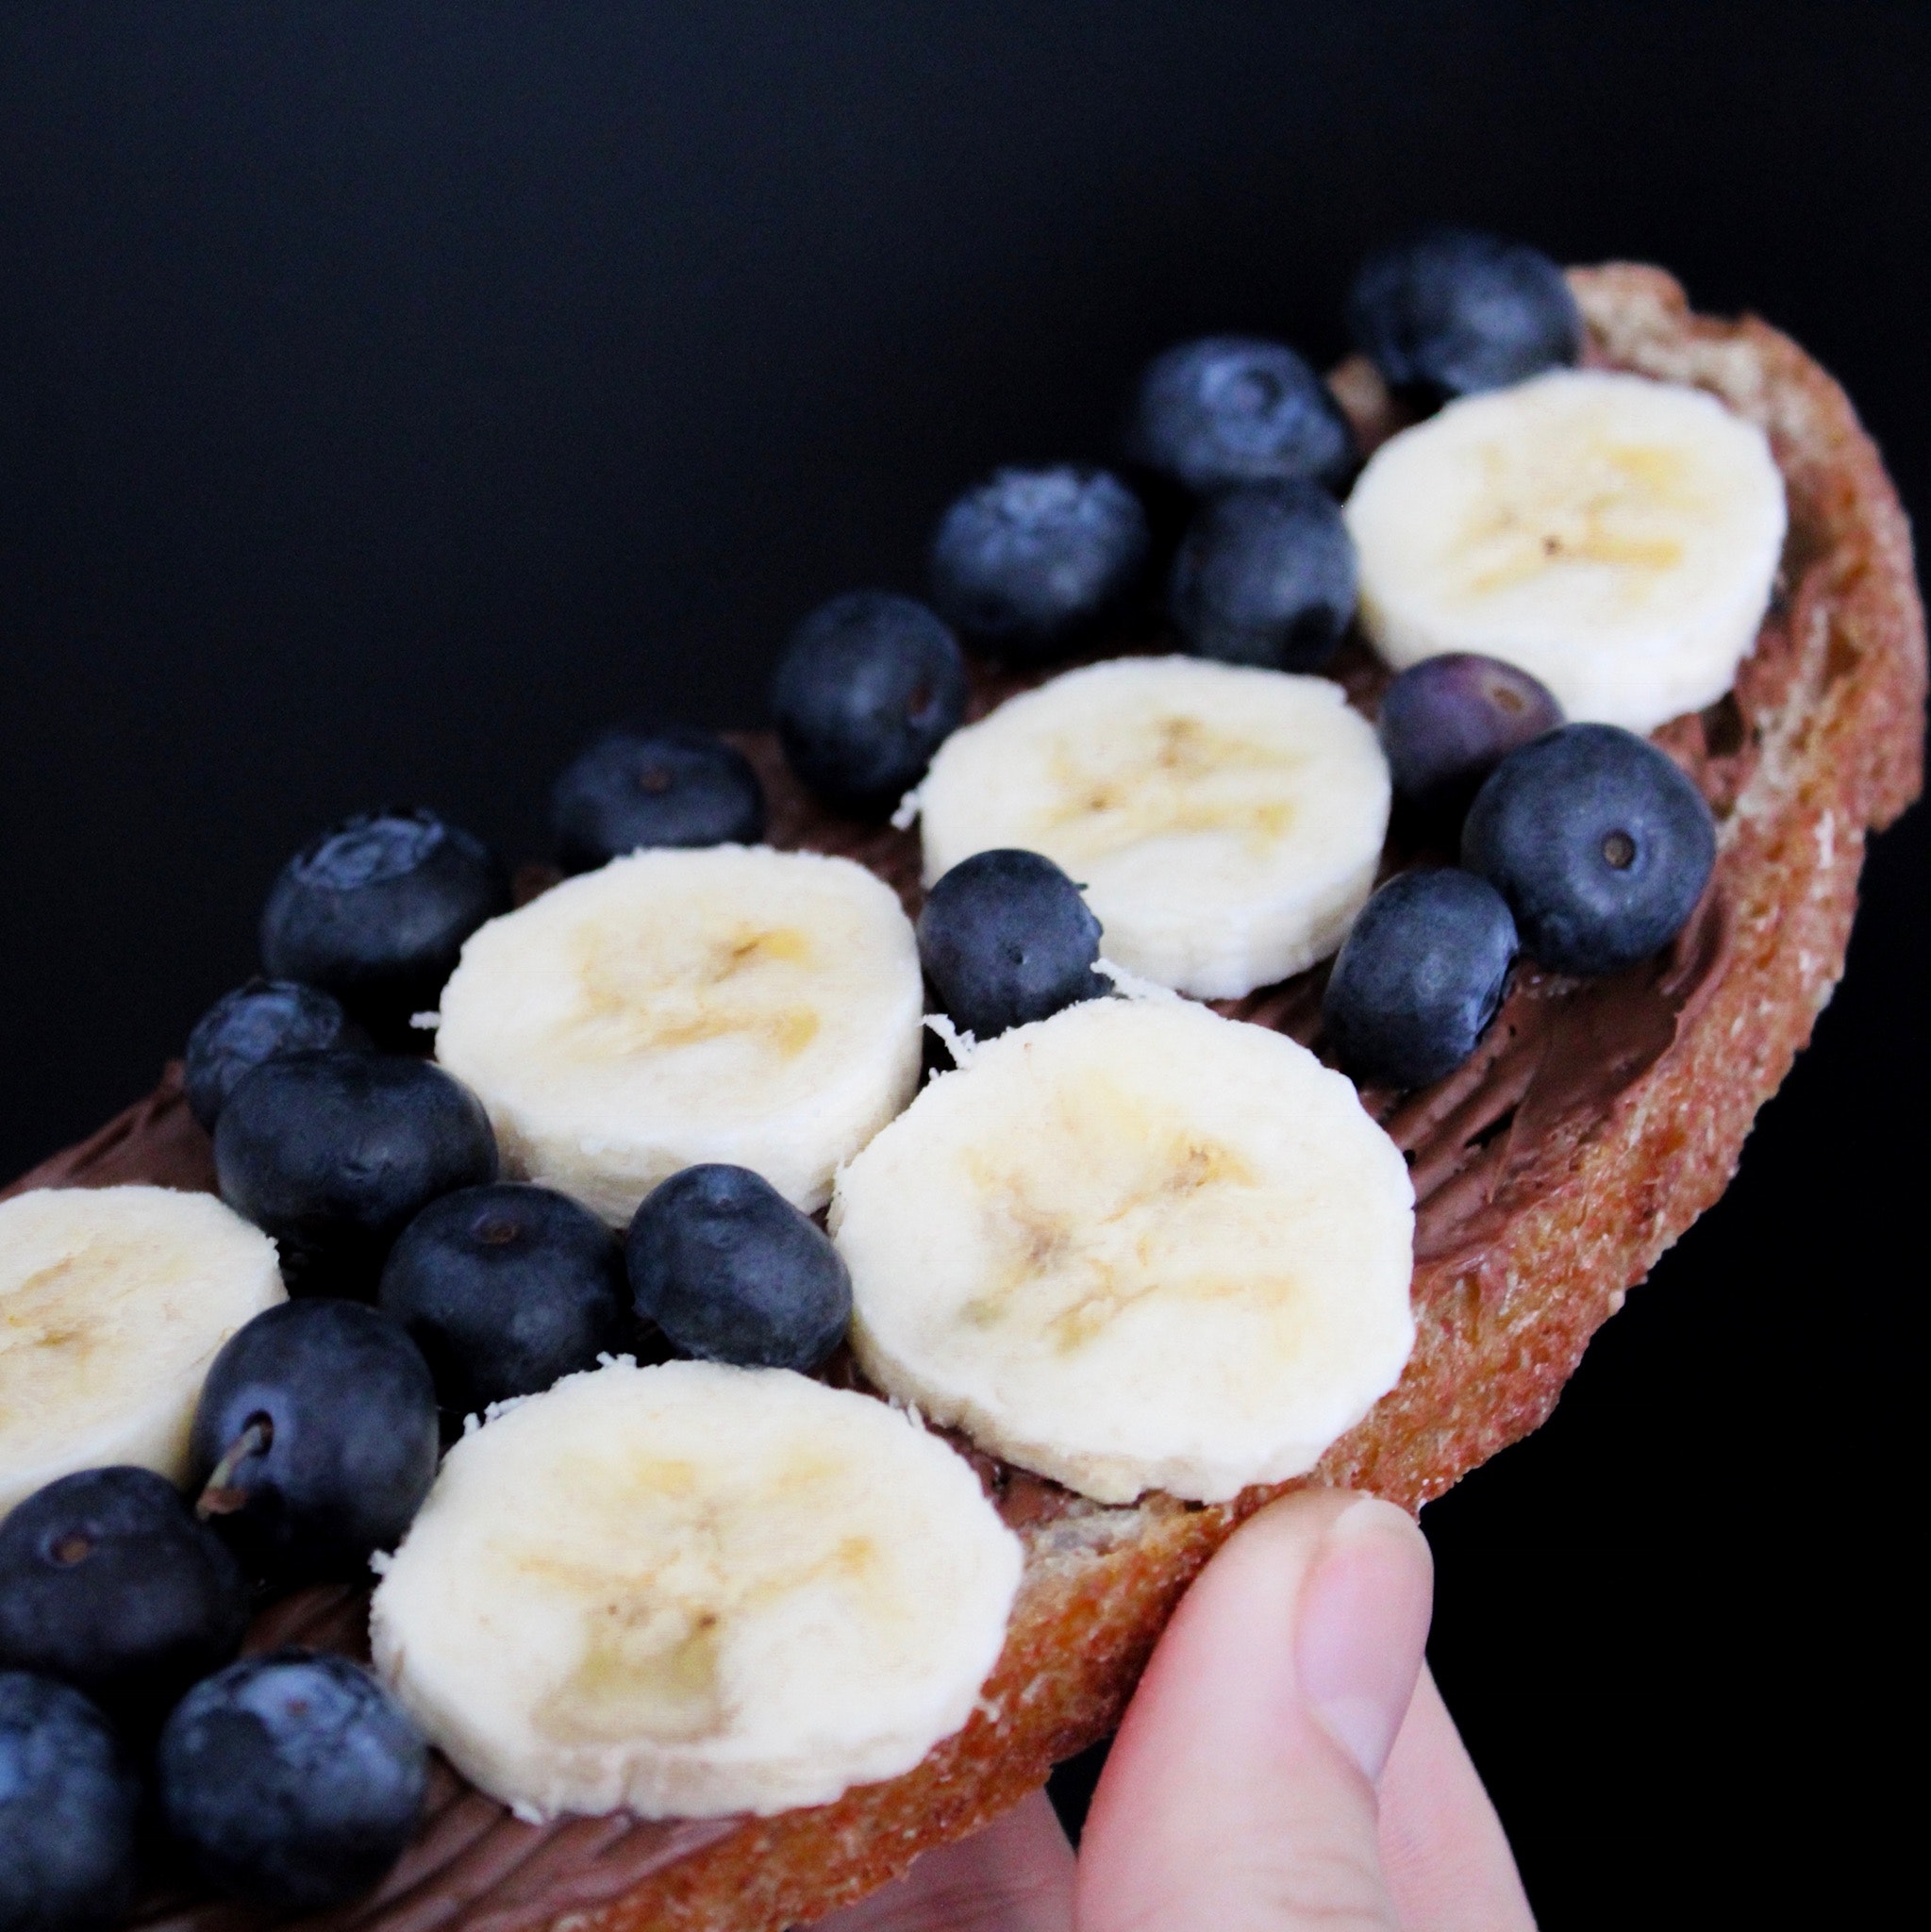
food, dish, blueberry, cuisine, ingredient, fruit, berry, produce, dessert, superfood, finger food, plant, baked goods, breakfast, cream, banana, recipe, banana family, snack